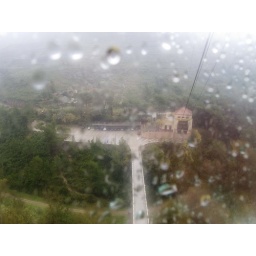
Cable car station to the Santa Maria de Montserrat a Benedictine abbey in Montserrat mountain Catalonia Spain